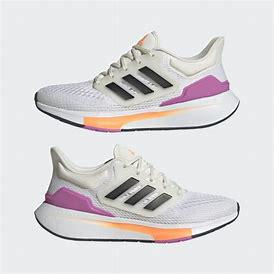
Brand: Adidas
Model: EQ21 Run